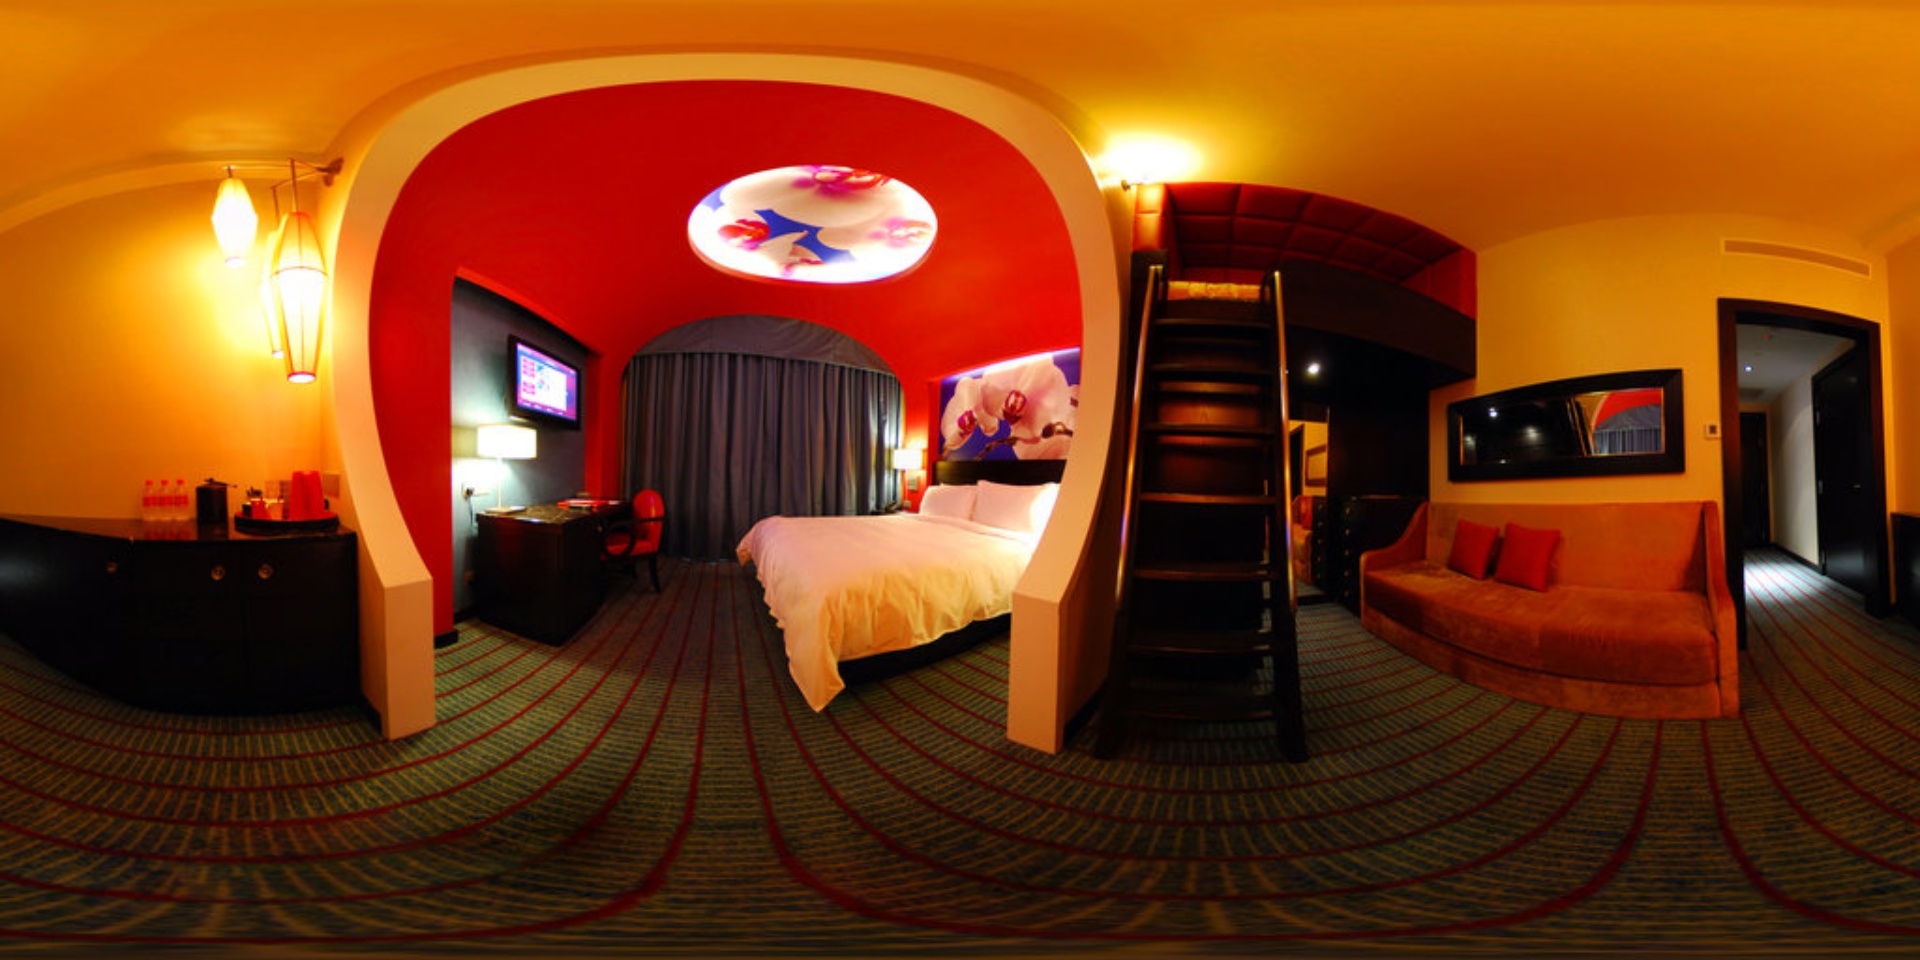
Referred object: the rectangular mirror above the sofa

Referred object: look straight ahead to see the bed

Referred object: the sofa to the right of the stairs